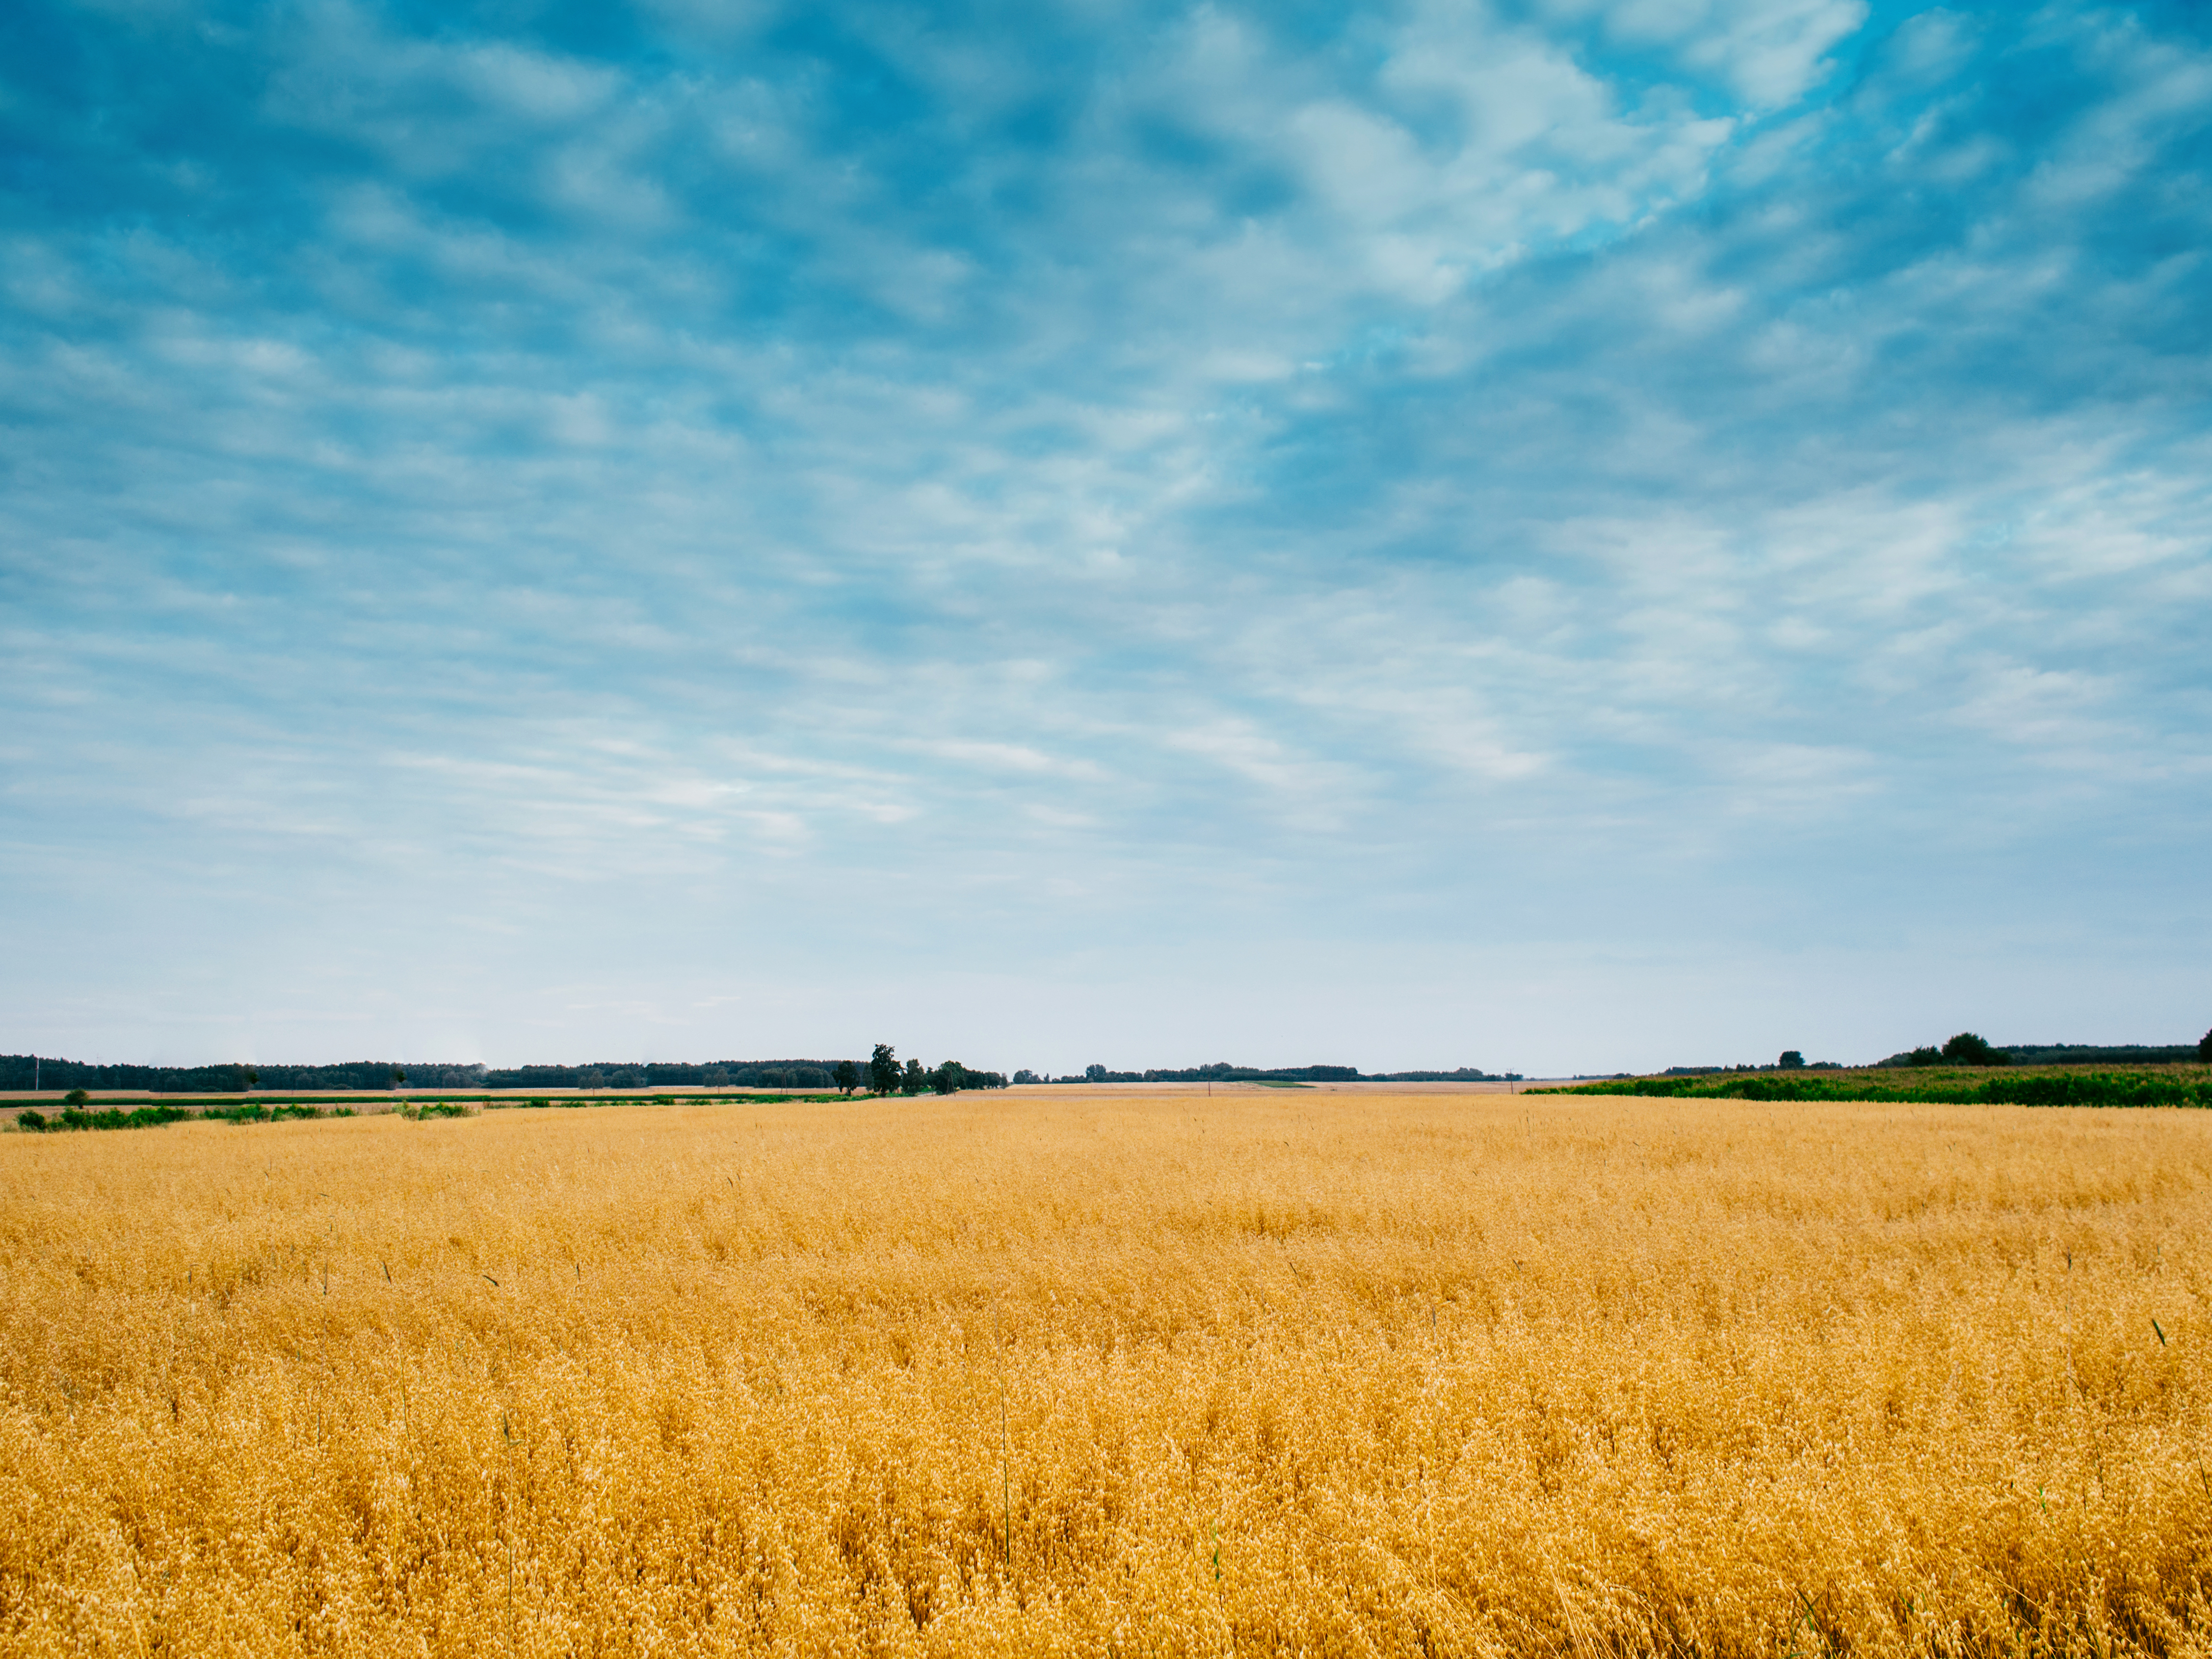
grass, horizon, plant, sky, field, meadow, wheat, prairie, food, produce, crop, soil, agriculture, plain, rapeseed, grassland, cornfield, rural area, flowering plant, grass family, land plant